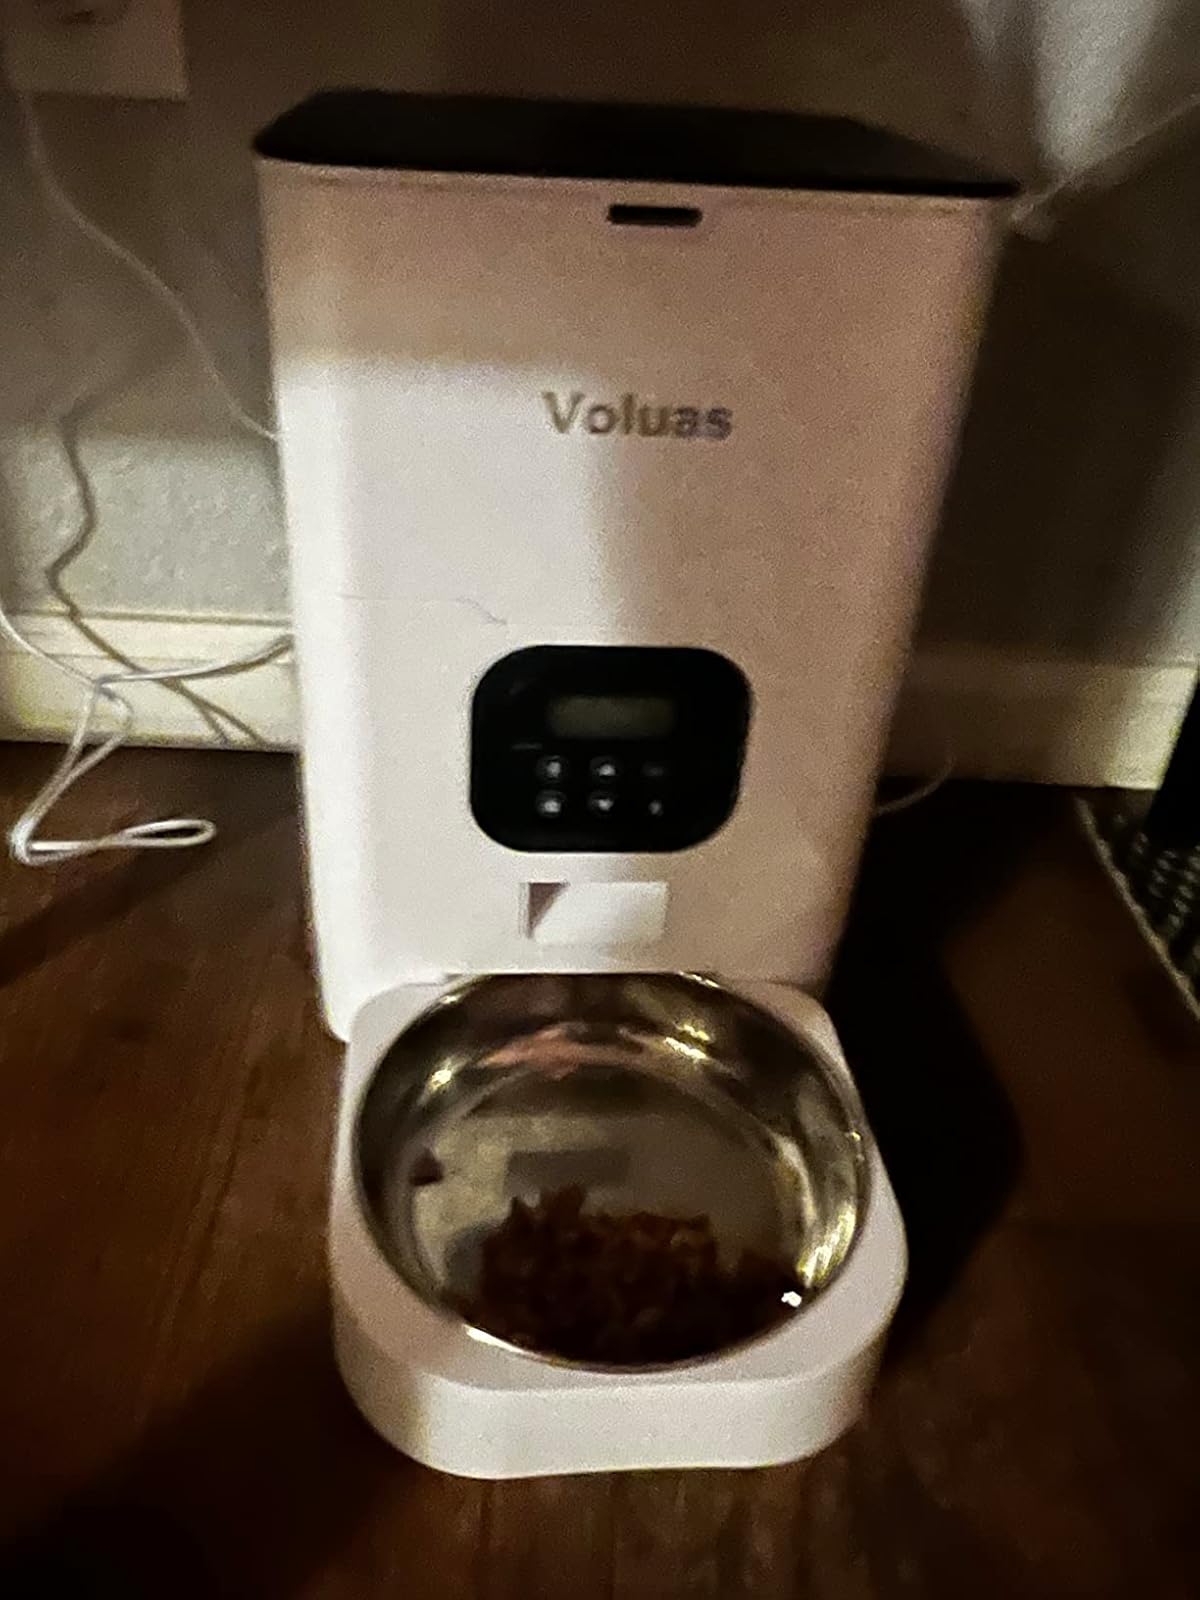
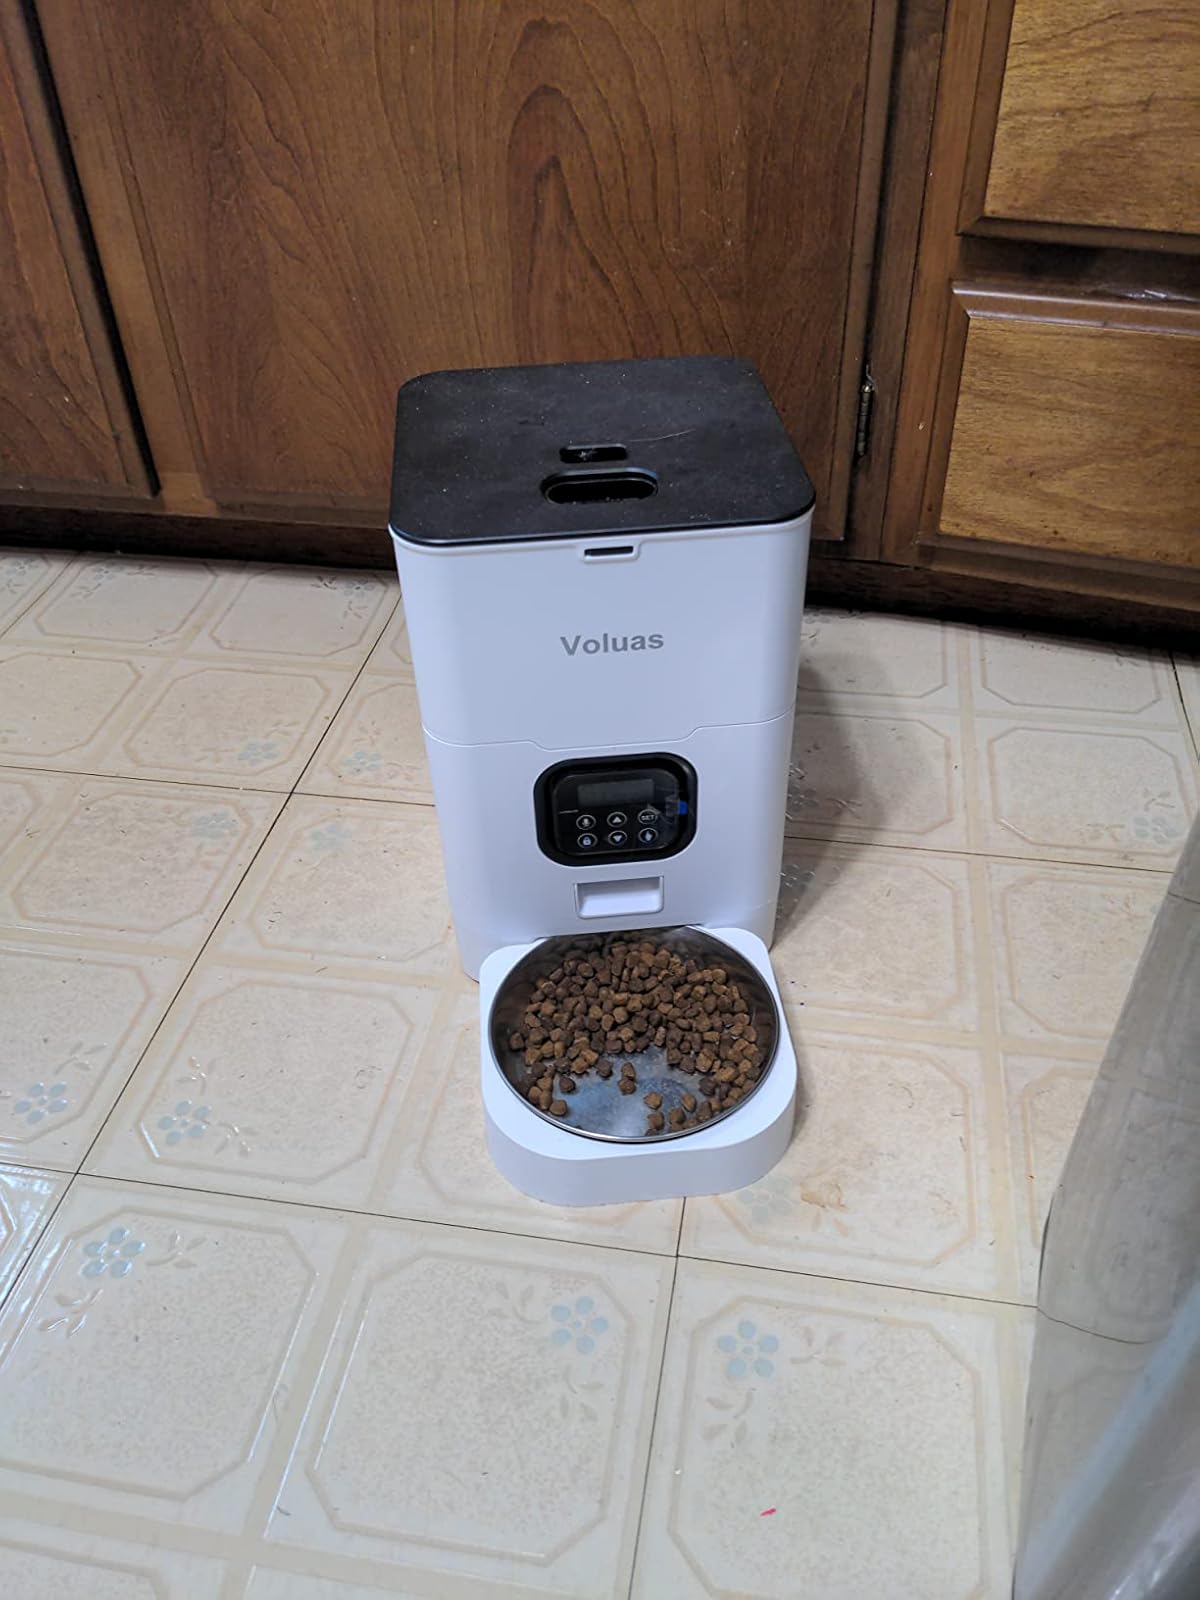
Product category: items_feeder
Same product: yes